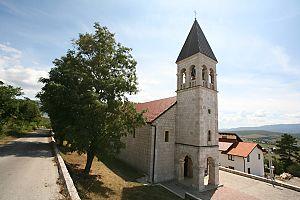
L'église de l'Immaculée-Conception est située en Bosnie-Herzégovine, sur le territoire du village de Vidoši et dans la municipalité de Livno. Construite entre 1853 et 1856, elle est inscrite sur la liste des monuments nationaux de Bosnie-Herzégovine.